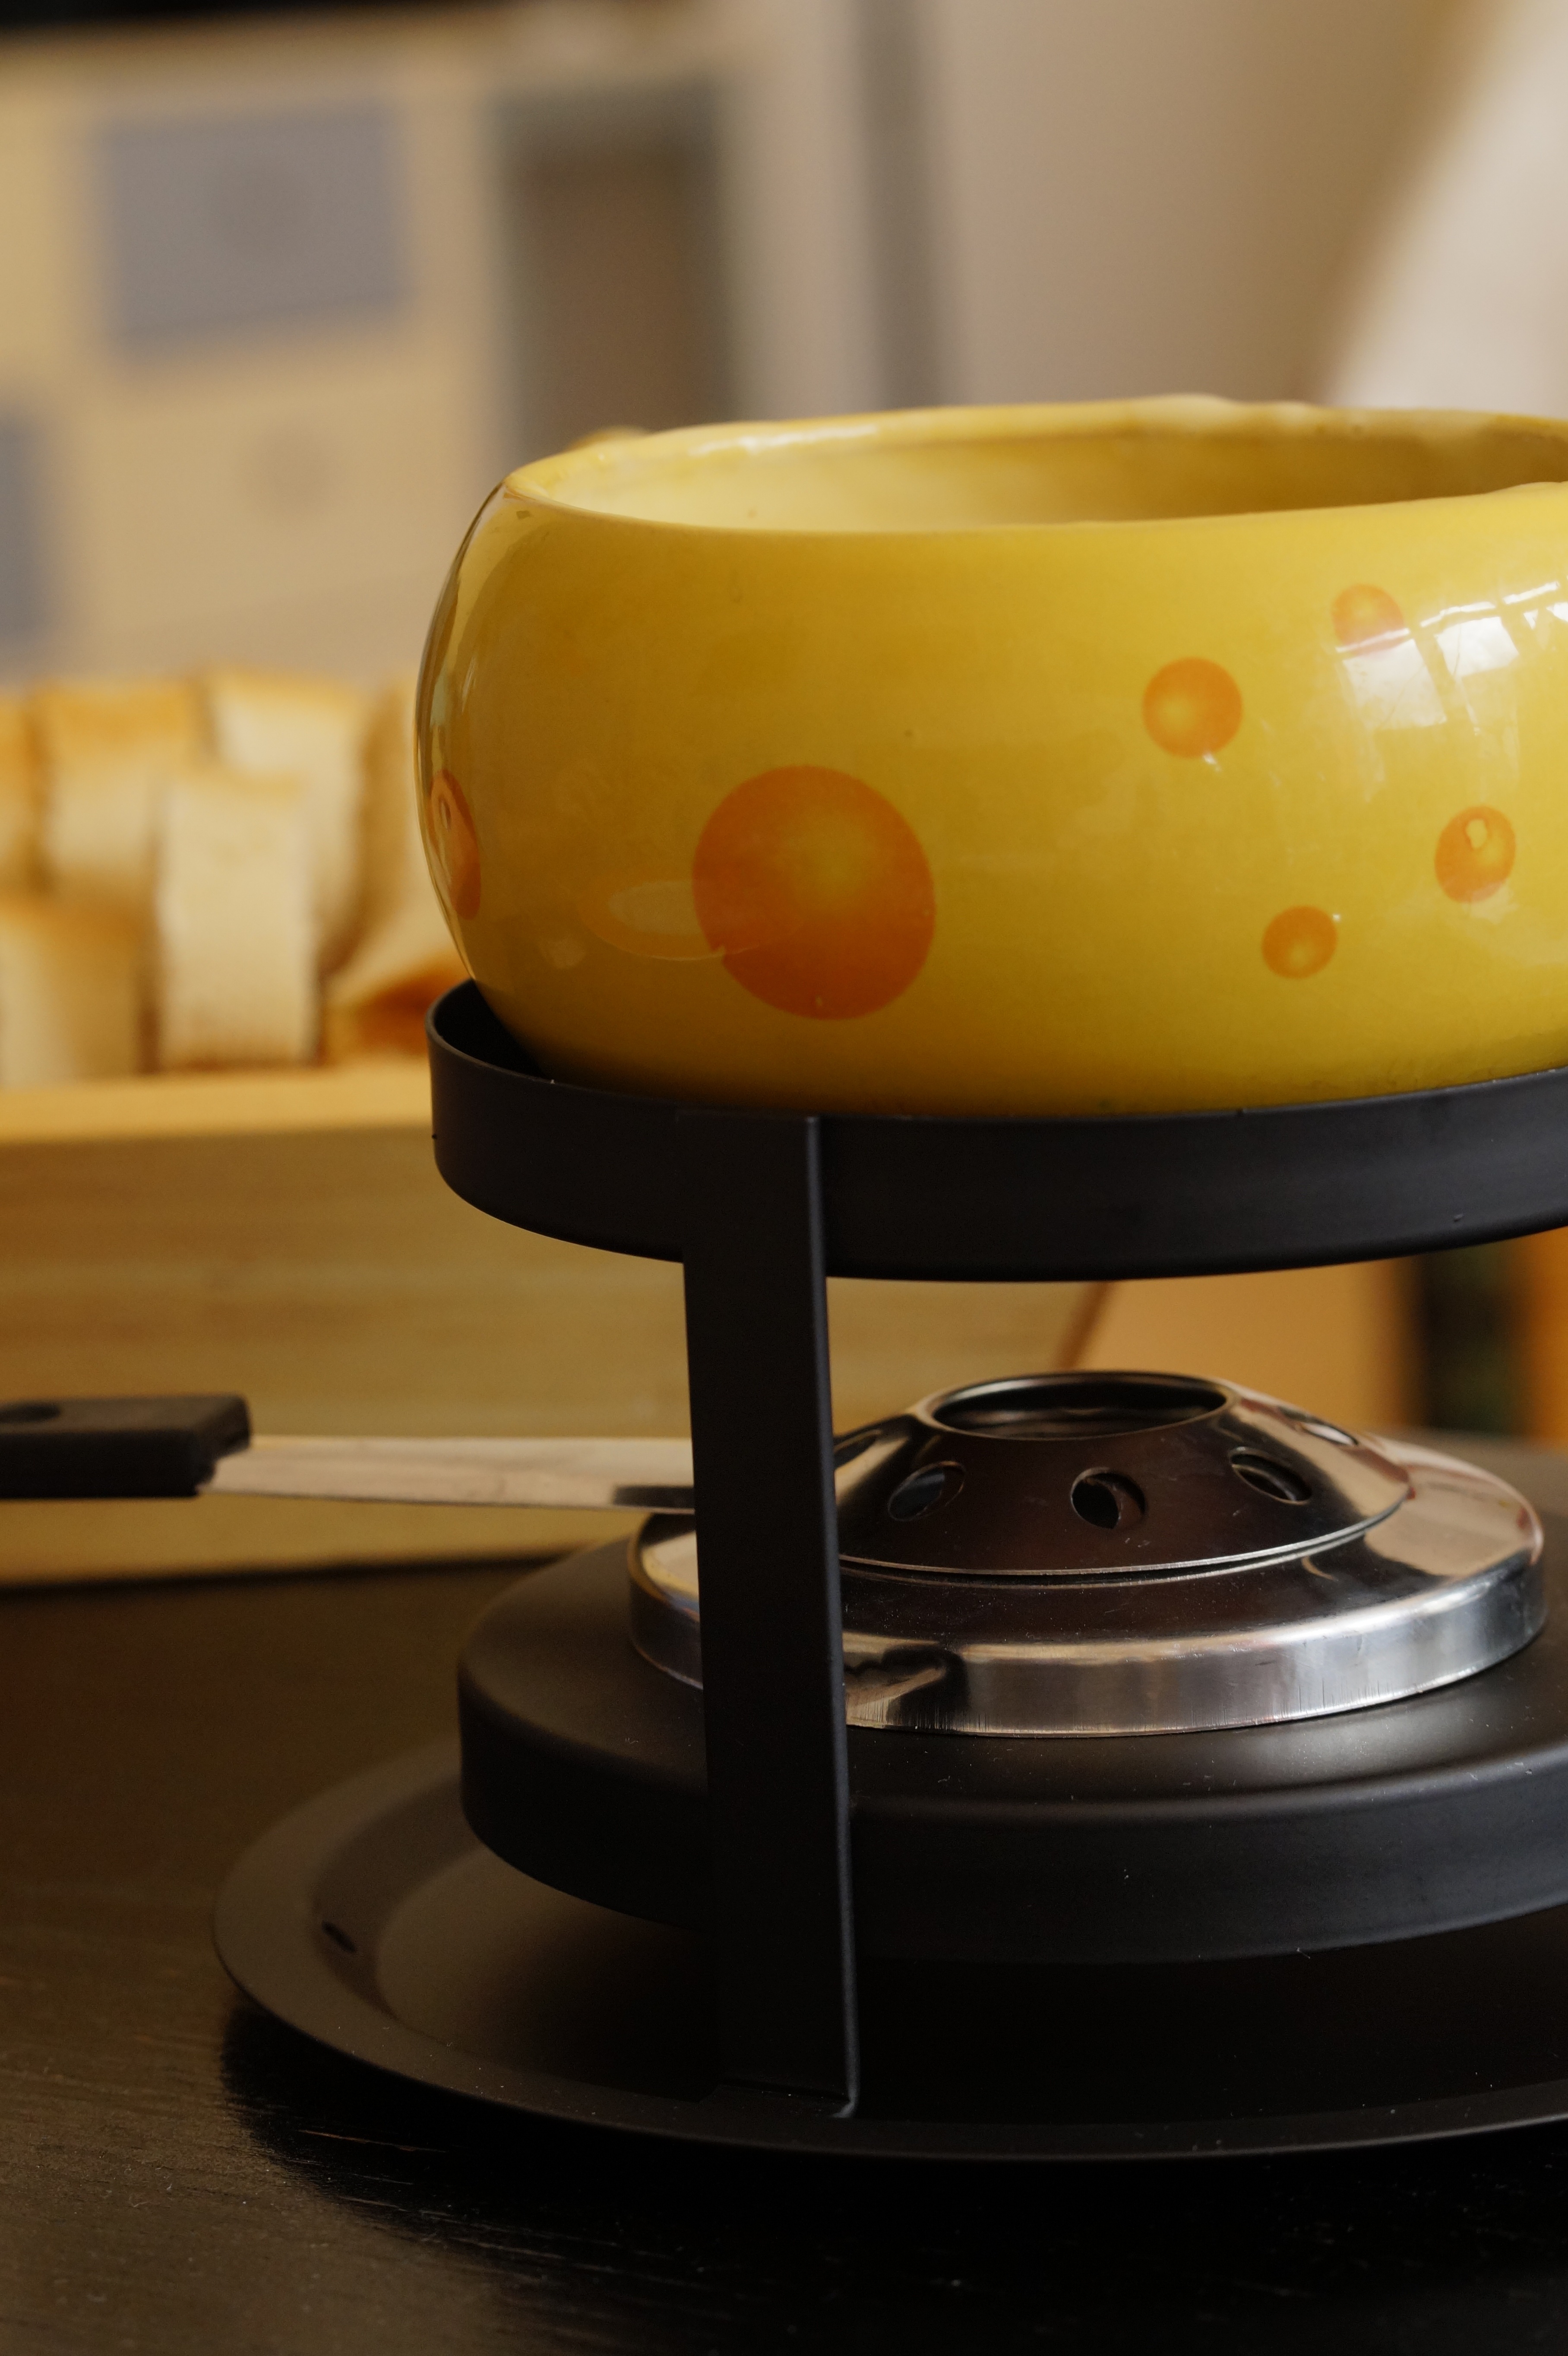
table, cup, meal, food, color, ceramic, frame, yellow, dessert, lighting, eat, delicious, bread, heat, cheese, baguette, specialty, art, nutrition, swiss, switzerland, court, shape, melt, melted, immersion, dunk, fondue, cheese fondue, swiss fondue, warmer, national dish, cooking at the table, fondue fork, pieces of bread